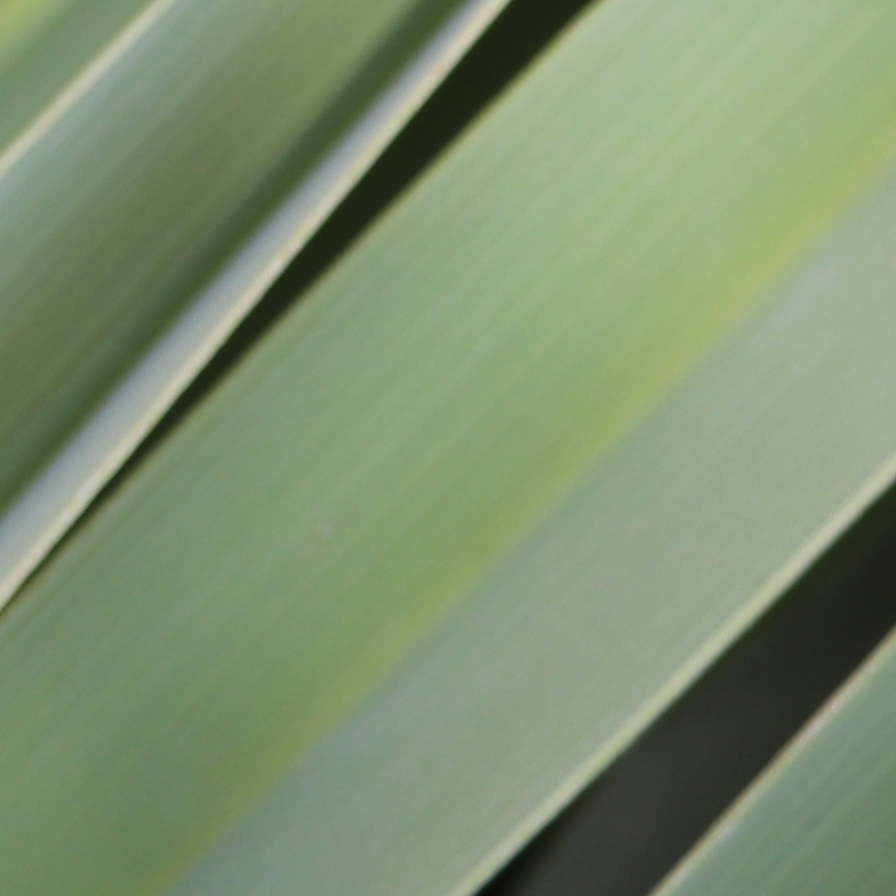
Label: Healthy